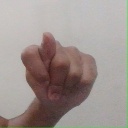
अक्षर: ट